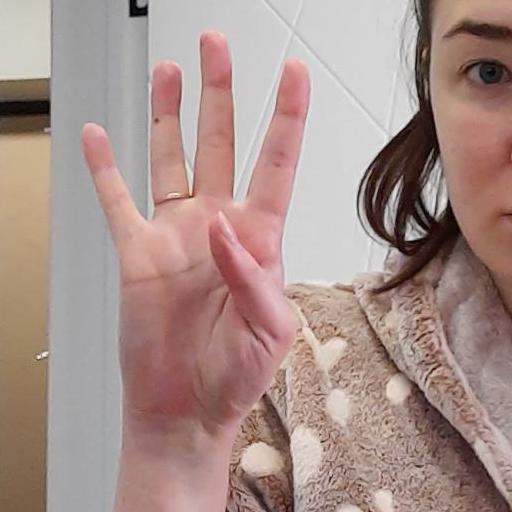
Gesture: four